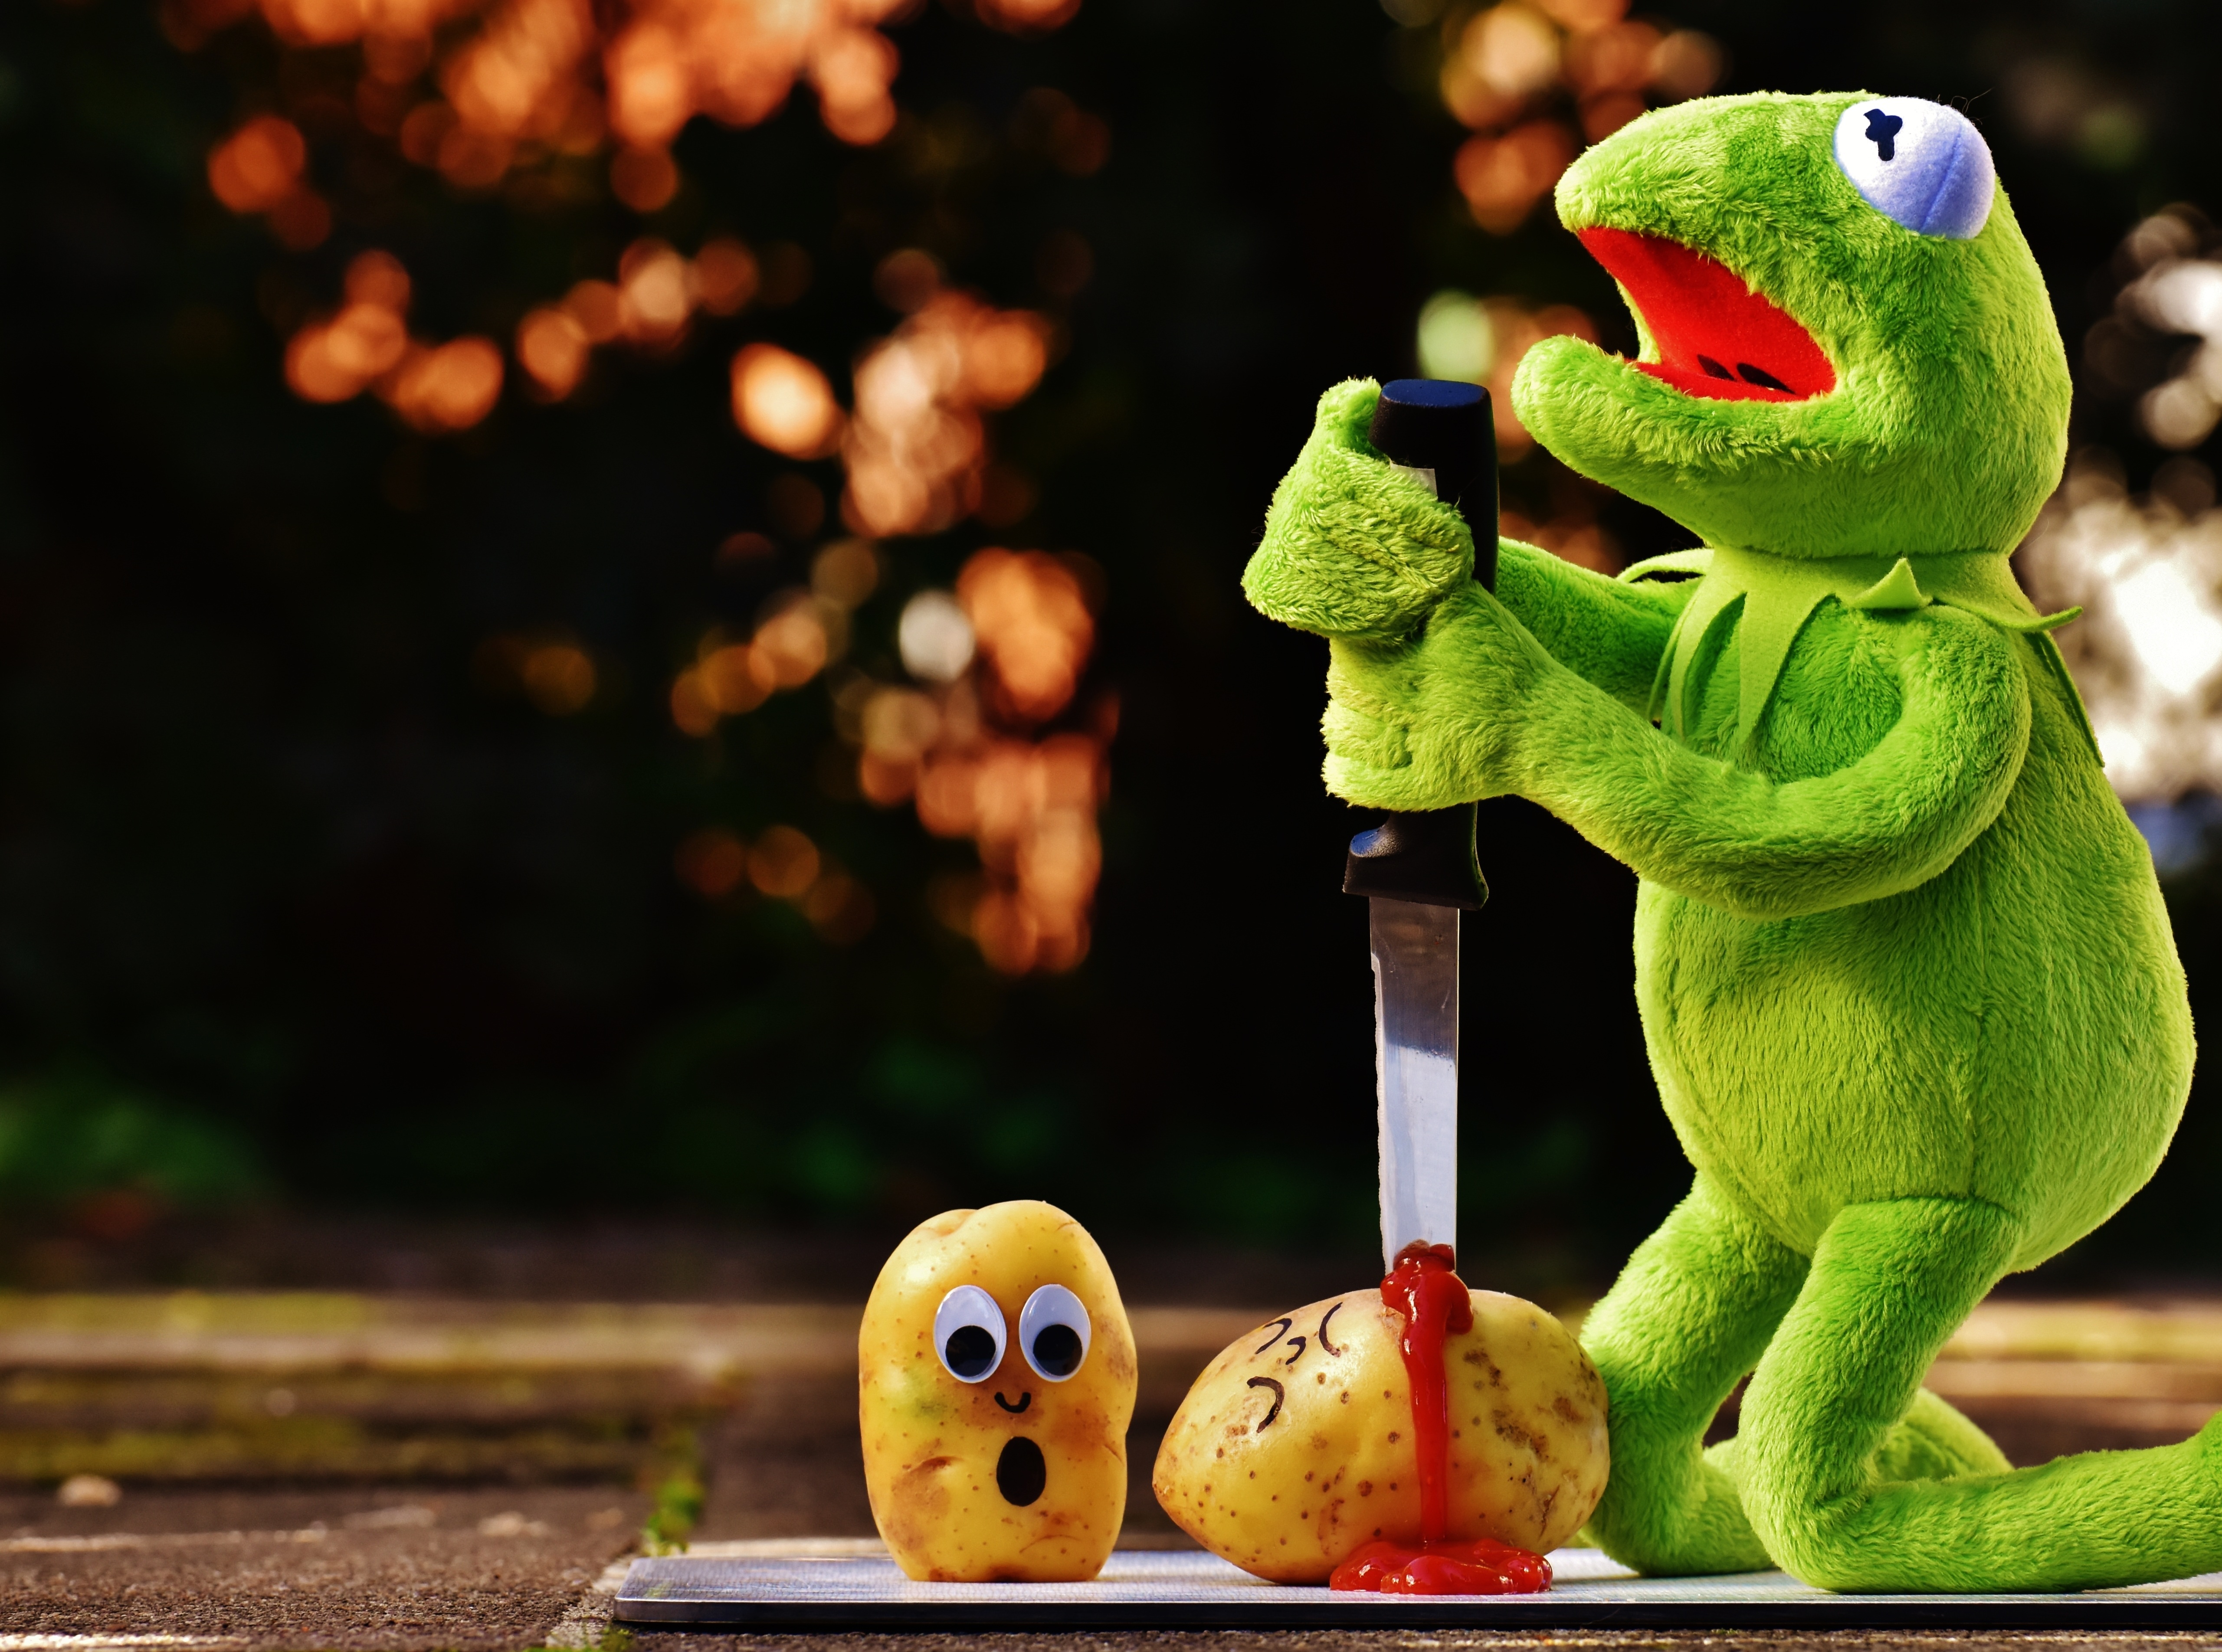
cute, green, frog, toy, knife, sit, ketchup, blood, fun, funny, plush, stuffed animal, kermit, frogs, murder, potatoes, soft toy, potato murder, stuffed toy